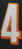
Number: 4